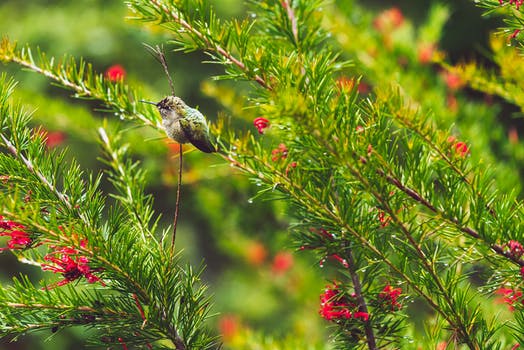
Label: No Watermark